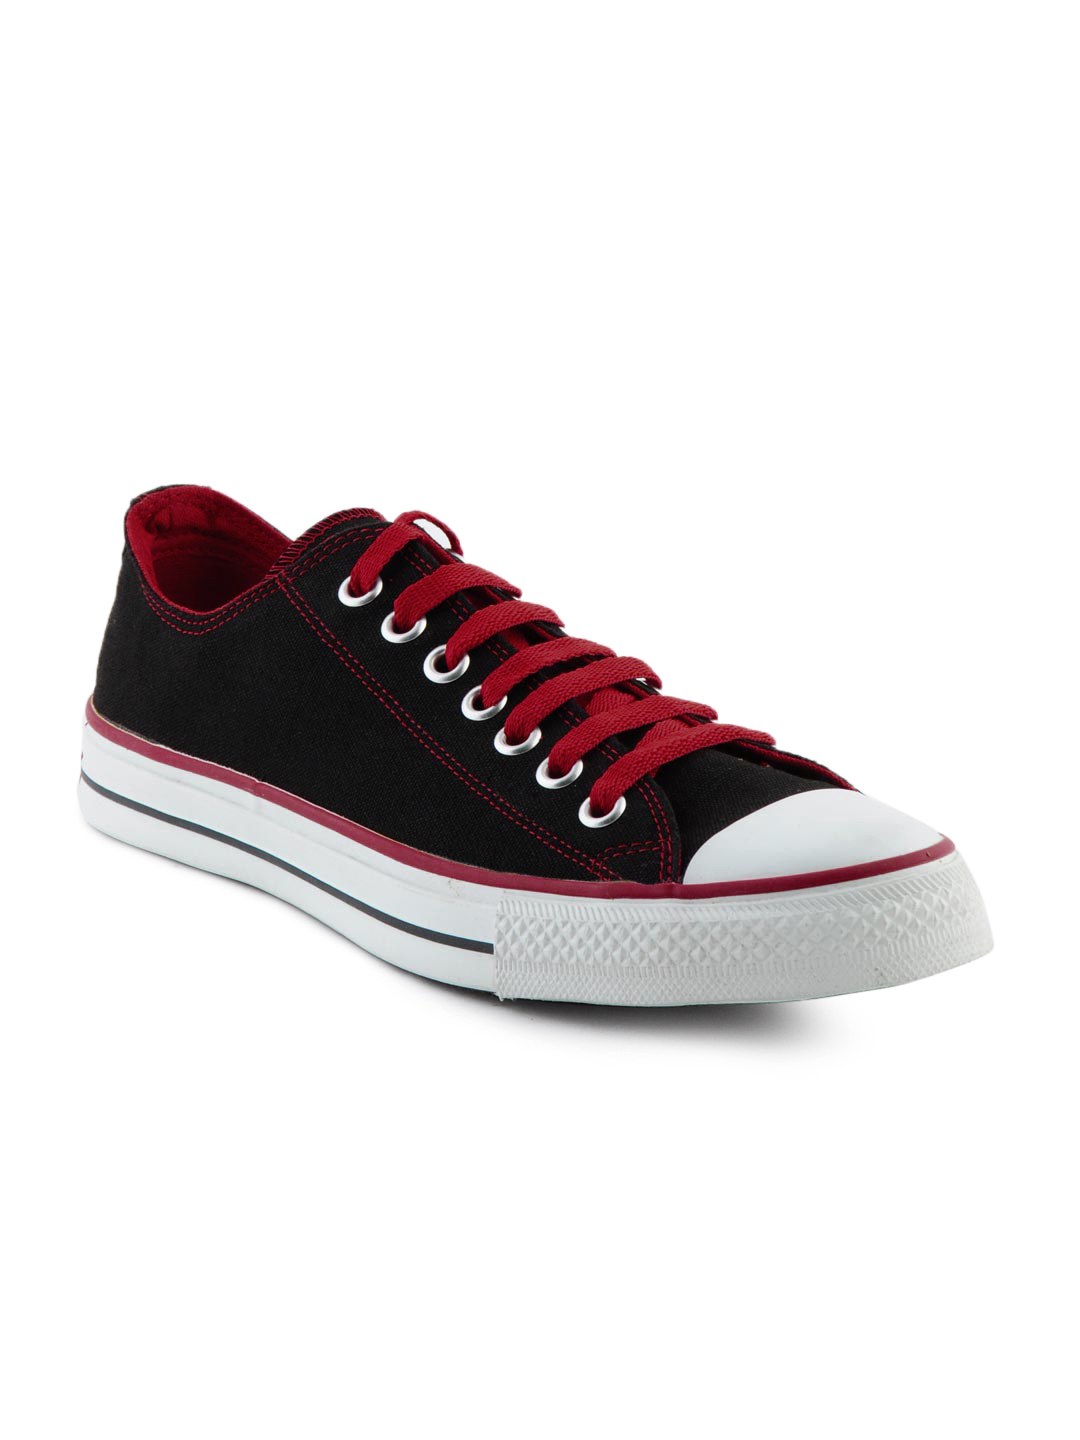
Converse Men Red Lace Black Shoes
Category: Footwear / Shoes / Casual Shoes
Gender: Men
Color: Black
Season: Summer 2014
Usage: Casual